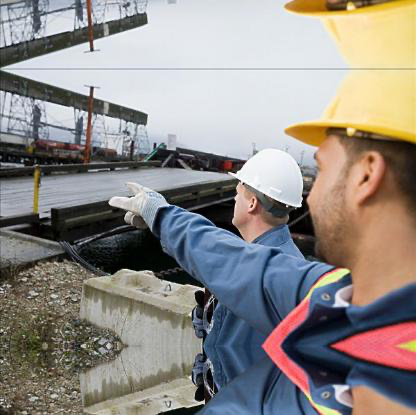
Objects in the image:
label: helmet
label: helmet
label: helmet